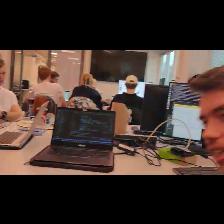
Label: Human